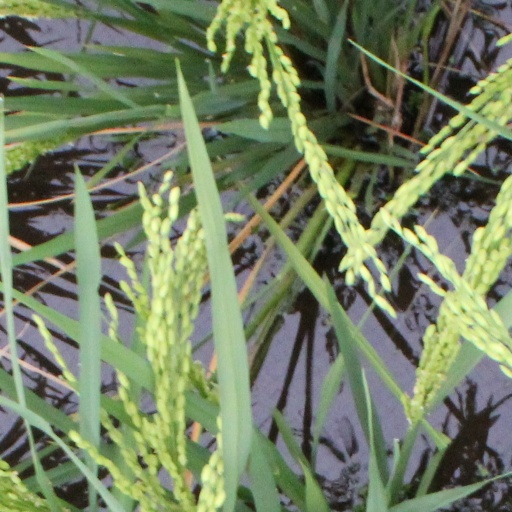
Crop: rice